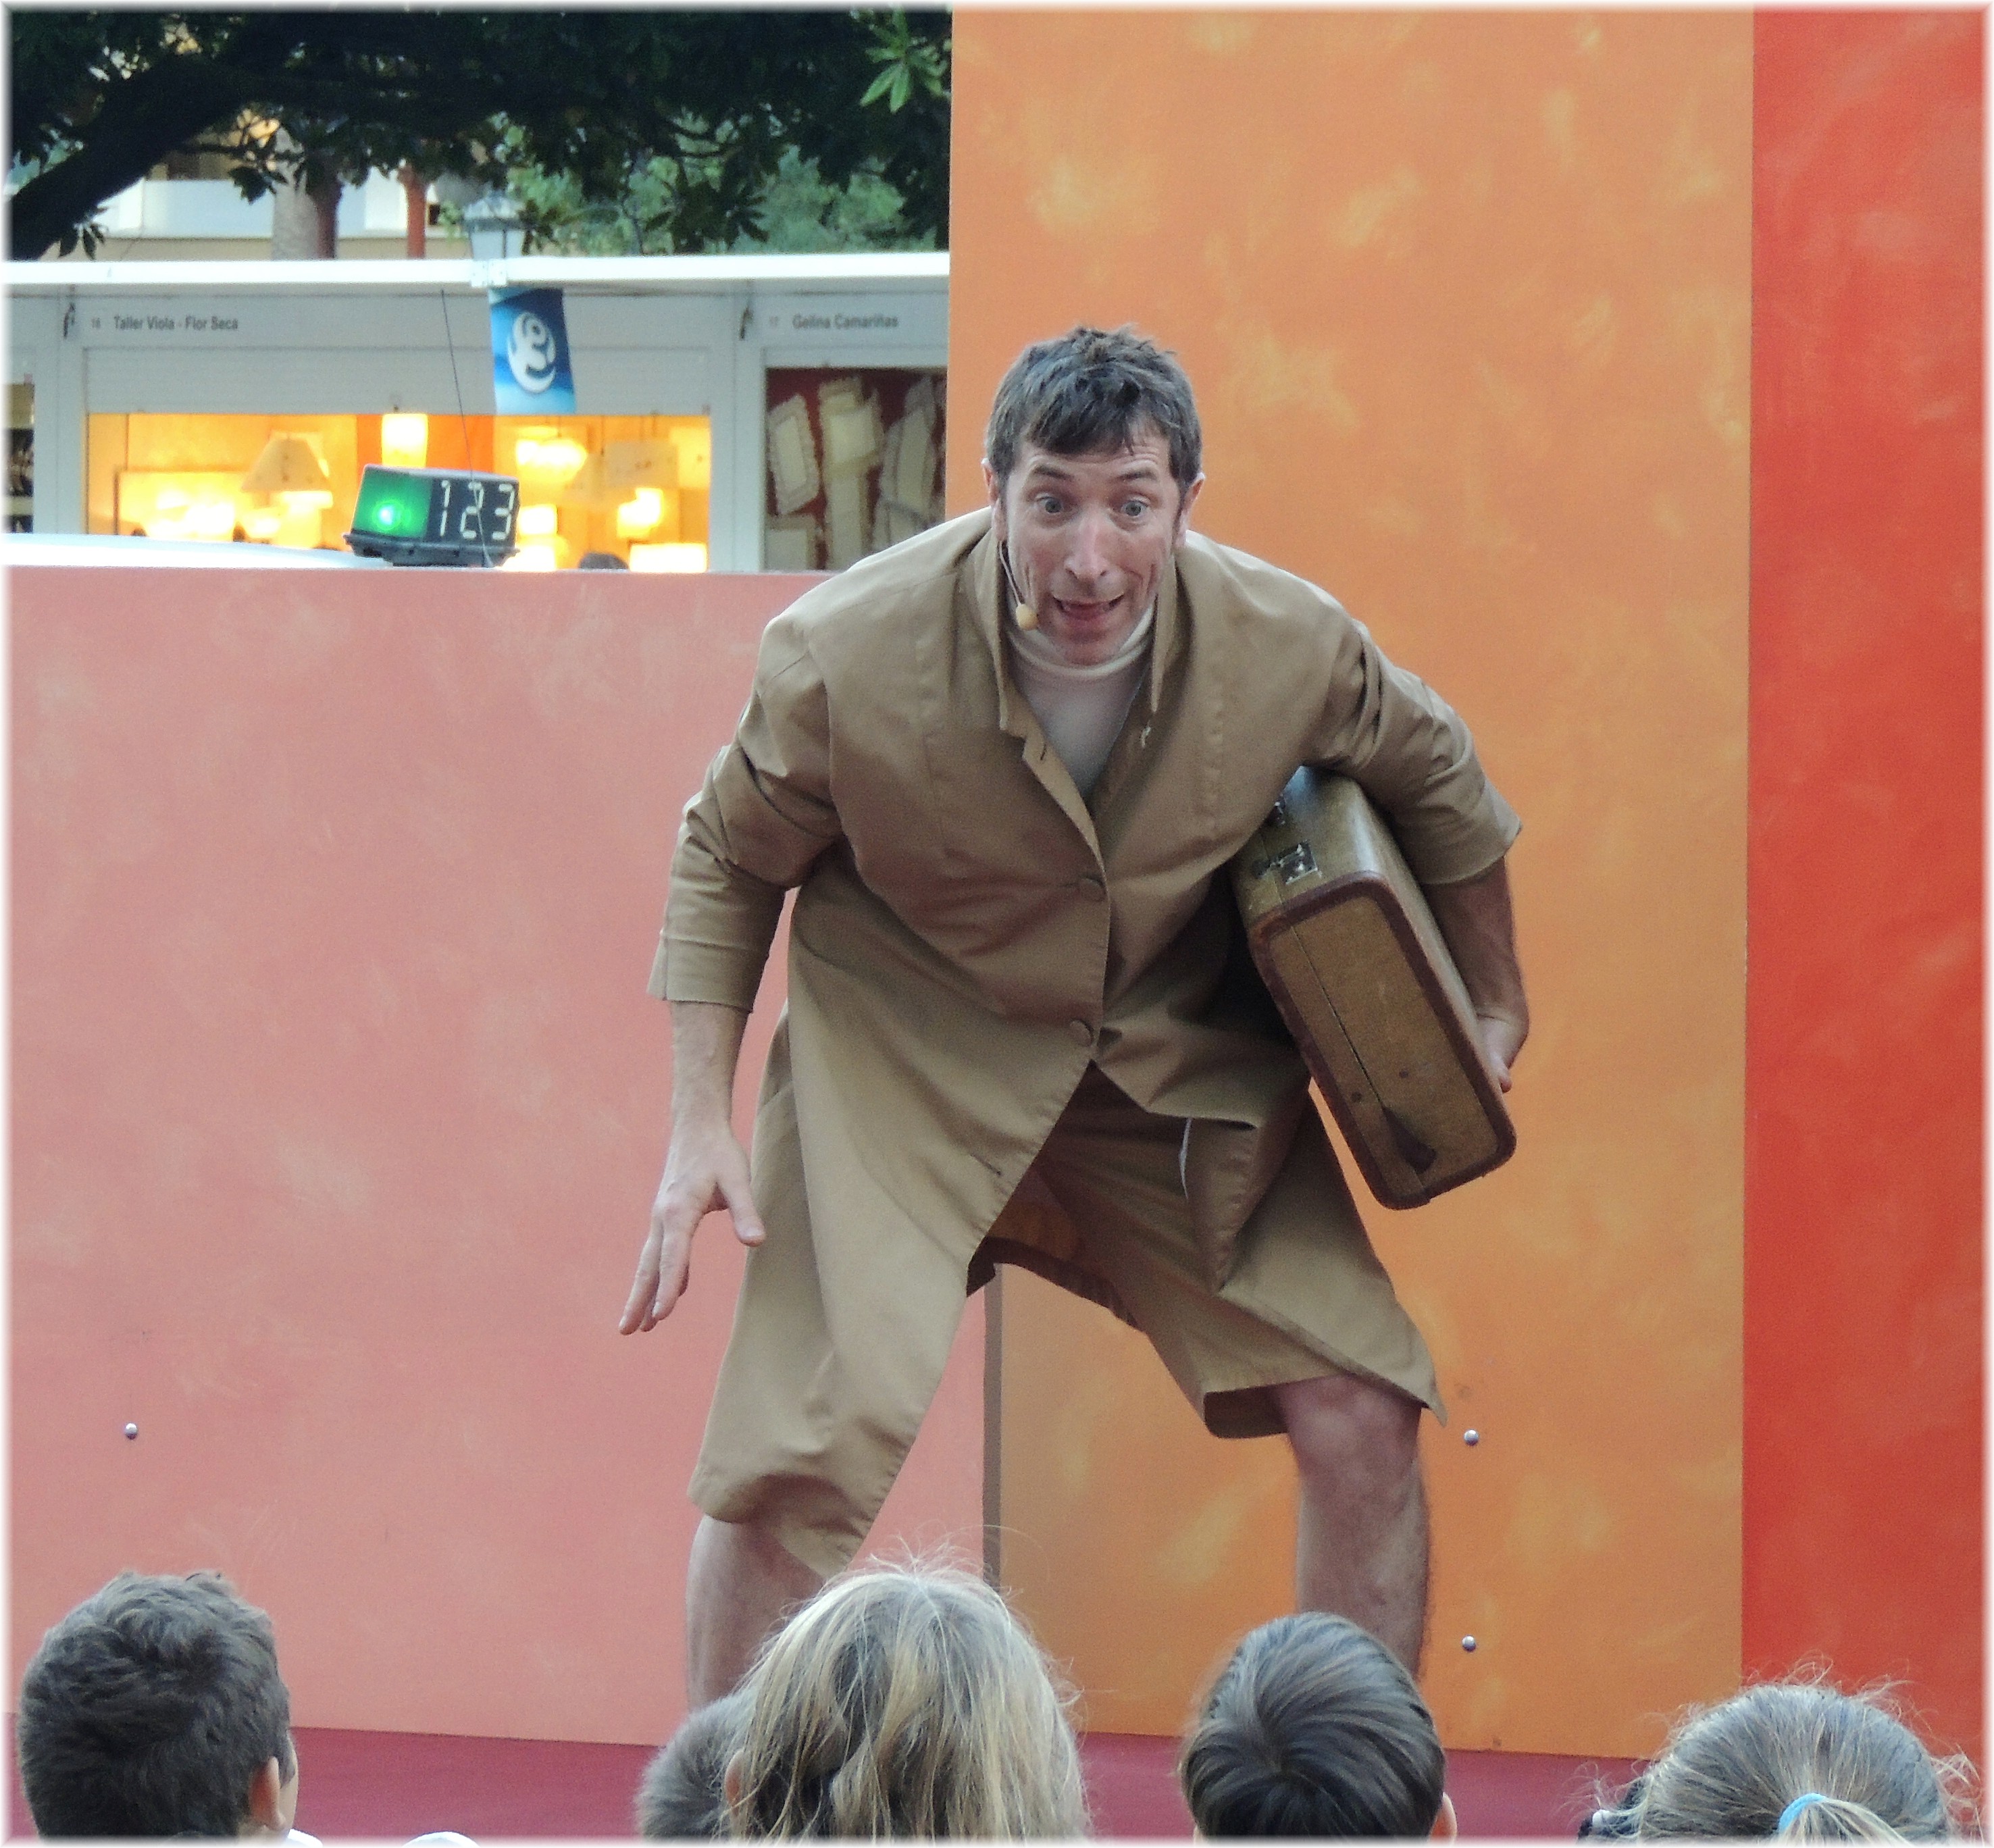
chinese martial arts